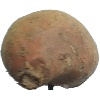
Label: potato_sweet